Edmonton Green railway station

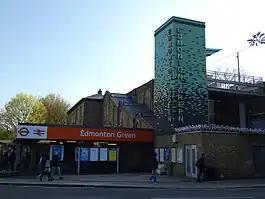
Edmonton Green Station in April 2023

Edmonton Green is a station on the Weaver line of the London Overground, located in Edmonton in the London Borough of Enfield, north London. It is down the line from London Liverpool Street and is situated between to the south and (on the branch) and (on the branch) to the north. Its three-letter station code is EDR and it is in Travelcard zone 4.